Al Hilal (district)

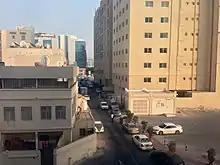
Residential area in Al Hilal

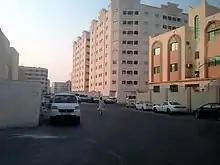
Apartment buildings in Al Hilal

One of Qatar's largest public libraries is located in Al Hilal under the name Al Khansa Library for Women. Established in 1981, its collection consists of 60,000 Arabic-language books and 5,000 English-language books.